Belisario

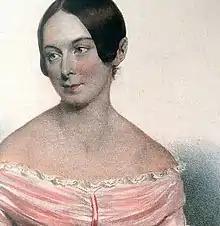
Carolina Ungher, who created the role of Antonina

Irene and the populace greet the victor Belisarius. Antonina hates her husband because Proclus, the slave of Belisarius, has confessed on his deathbed, that upon command of his master he had exposed her son on the shore of the ocean, thus causing his death. The Emperor Justinian greets his commander and grants his prayer for the release of the prisoners. The captive, Alamiro, who adores Belisarius, refuses to leave him (Recitative and duet: "Che veggio!... Il don sprezzi forse, Alamiro?" / "What do I see, you Alamiro reject my gift?"). The general adopts him in place of his long lost son. Irene congratulates her father, but Antonina has already begun her work of hate, by traducing Belisarius to Justinian, and the innocent man is accused of high treason and thrown into prison on the evidence of his wife.